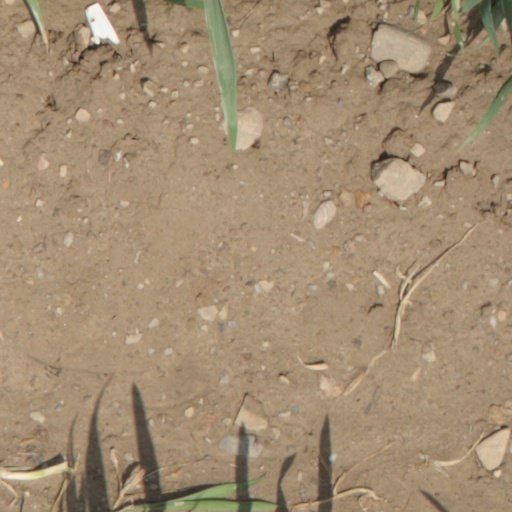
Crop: wheat